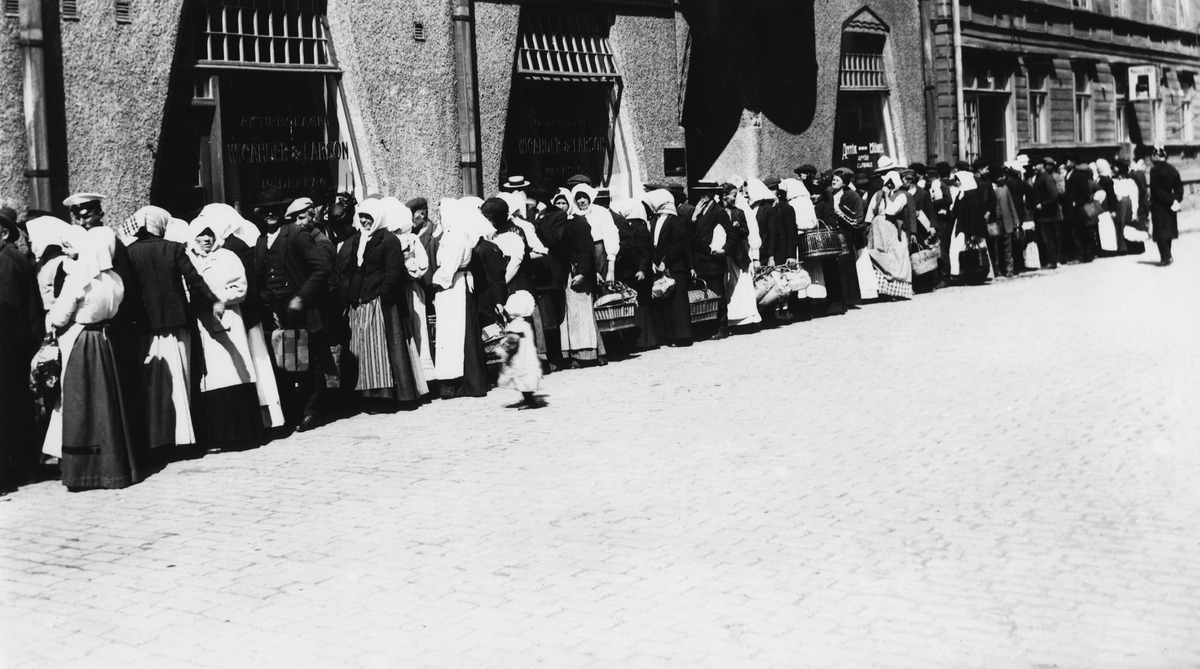
Elintarvikejono Fabianinkatu 4
sisällön kuvaus: Elintarvikejono Fabianinkatu 4. kohdalla. mustavalkoinen
Kuvaaja: Roosin kokoelmat, valokuvaaja
Ajankohta: kuvausaika 1917 -18
Paikka: Suomi, Uusimaa, Helsinki, Kaartinkaupunki Helsinki
Aiheet: pula-ajat, jonot, naiset